Begleitungsmusik zu einer Lichtspielscene

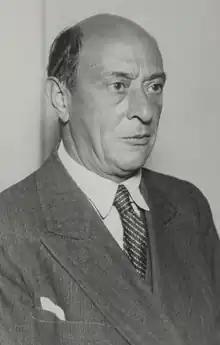
Schoenberg, (photo by Max Fenichel)

The (Drohende Gefahr, Angst, Katastrophe), Op. 34 (literally "Accompaniment Music for a Light Play Scene (Threatening Danger, Fear, Catastrophe)")—also known in English as Accompaniment to a Film Scene, Accompaniment to a Cinematographic Scene, Accompaniment to a Cinematic Scene, and Music to Accompany a Cinema Scene—is an orchestral work by Arnold Schoenberg composed in late 1929 and early 1930.